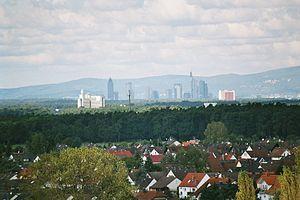
Le Taunus est une région de moyenne montagne dans le Land de Hesse en Allemagne. Elle s’élève au nord du Main près des villes de Francfort et de Wiesbaden. Cette chaîne constituée de schistes argileux est le prolongement géologique du Hunsrück et fait partie du massif schisteux rhénan. Les points culminants sont le Großer Feldberg et le Kleiner Feldberg avec des altitudes respectives de 881 et 826 mètres. Ils sont situés sur la partie orientale de la chaîne.